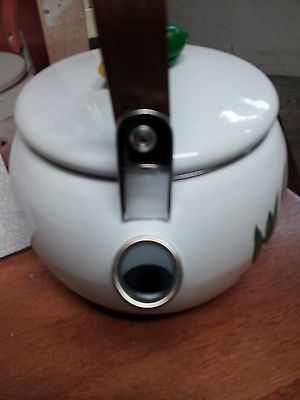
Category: kettle